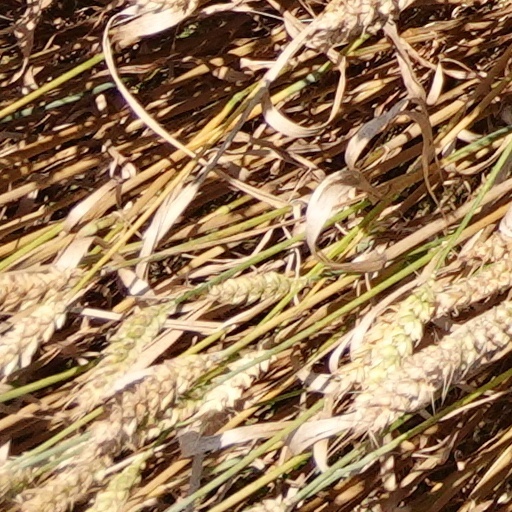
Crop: wheat